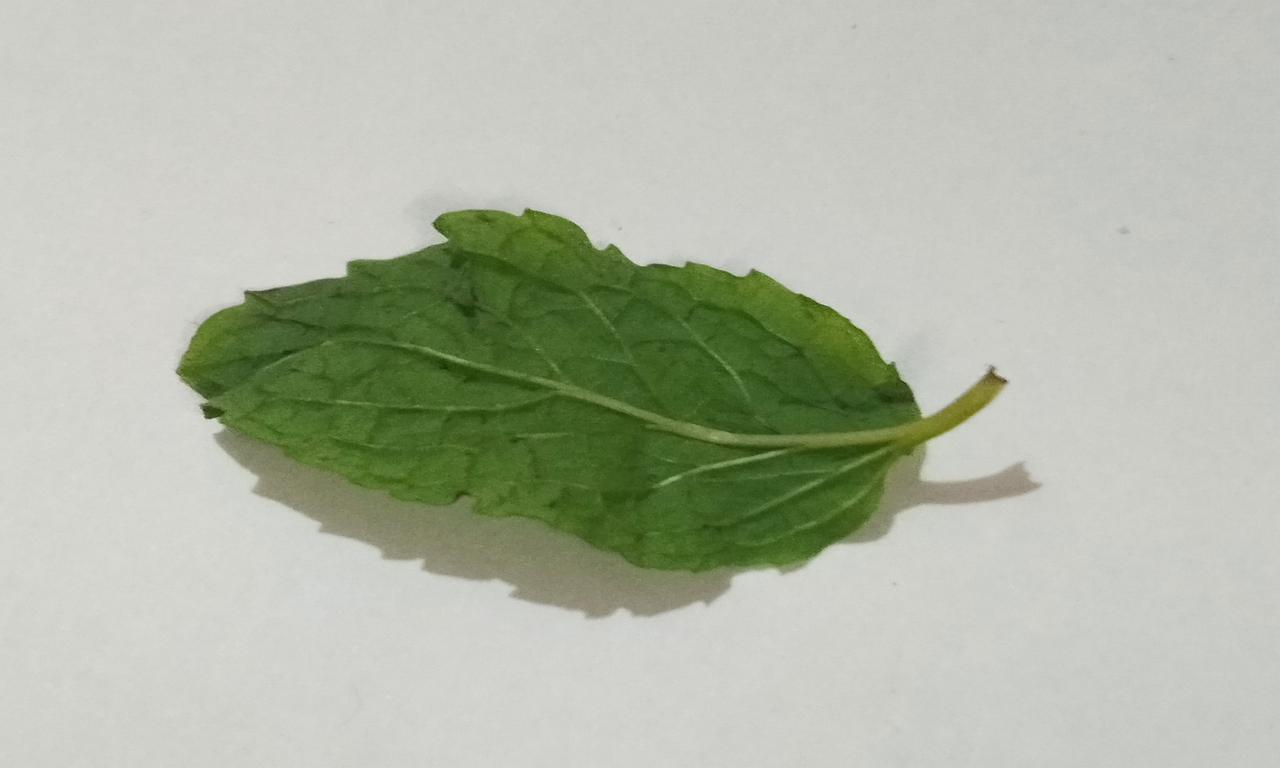
Label: Fresh